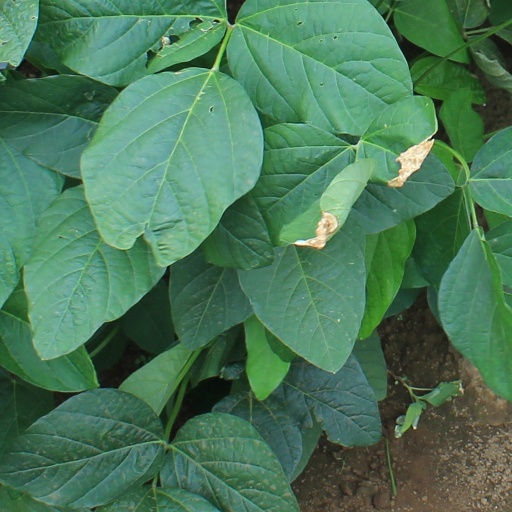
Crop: soybean